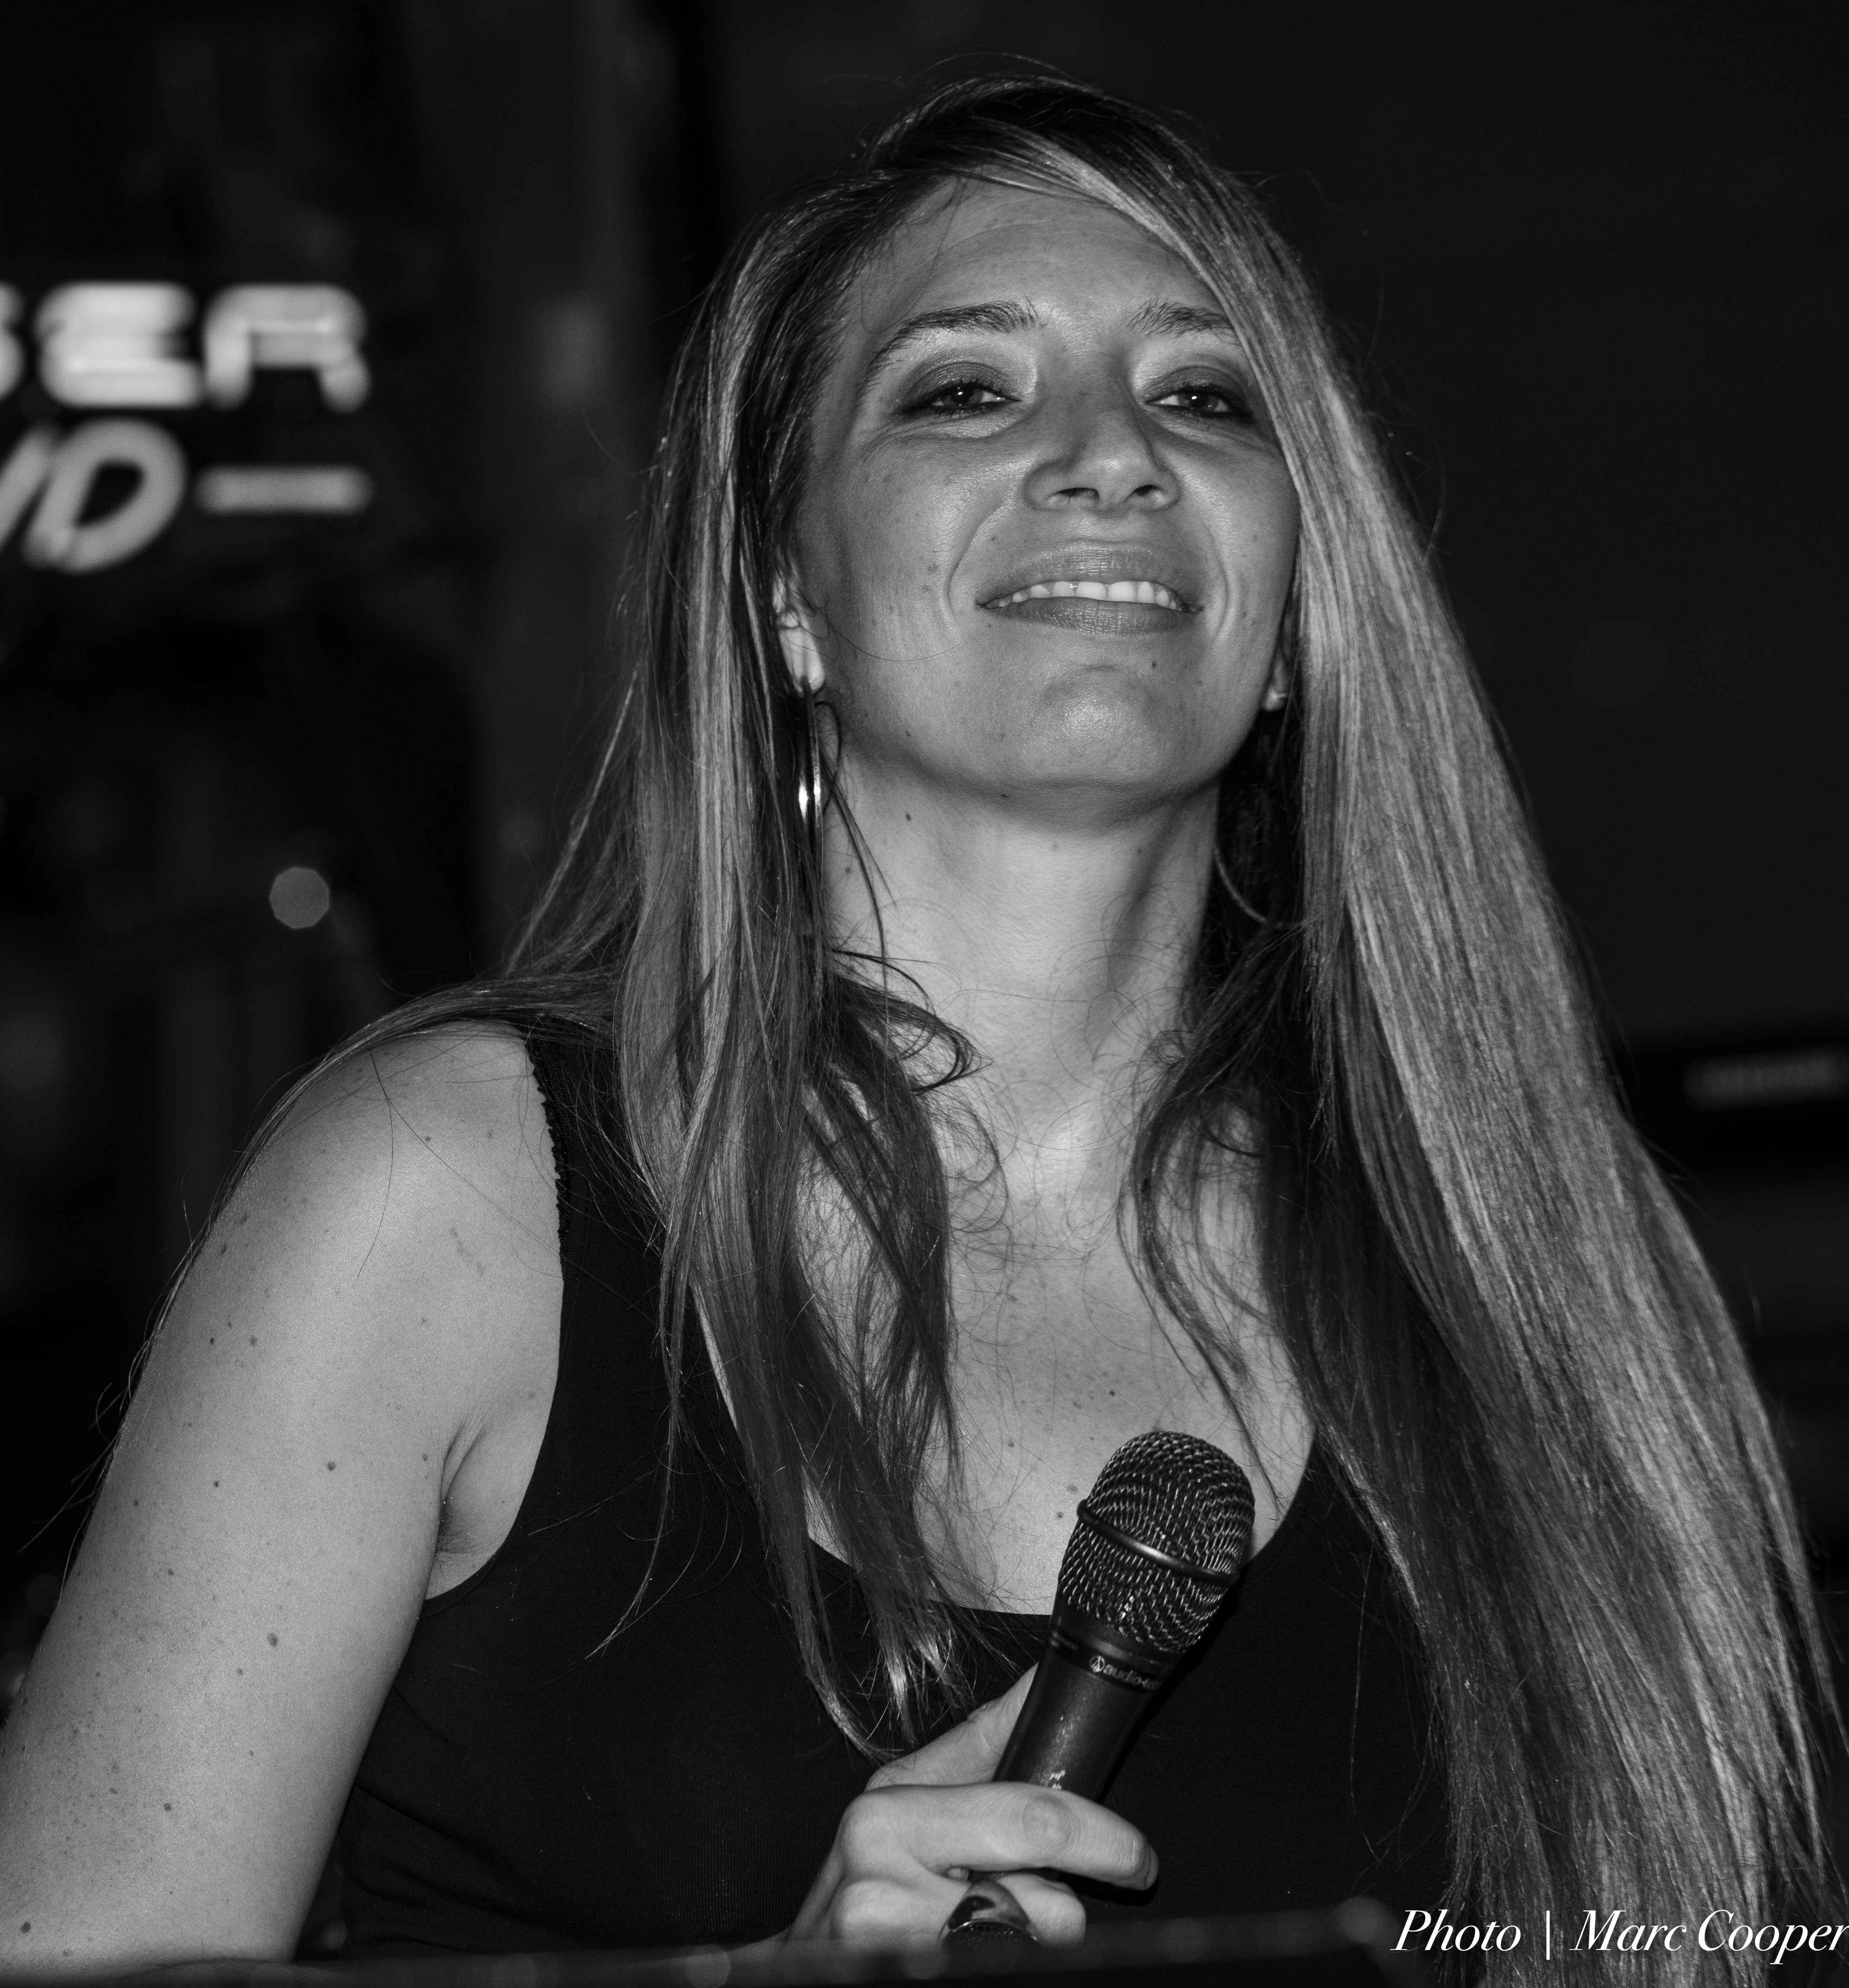
person, black and white, girl, woman, hair, photography, singer, portrait, model, musician, black, monochrome, lady, facial expression, smile, bw, blues, jazz, cooper, singing, beauty, vocalist, cadillaczackblues, tyrajuliette, photo shoot, brown hair, monochrome photography, portrait photography, supermodel